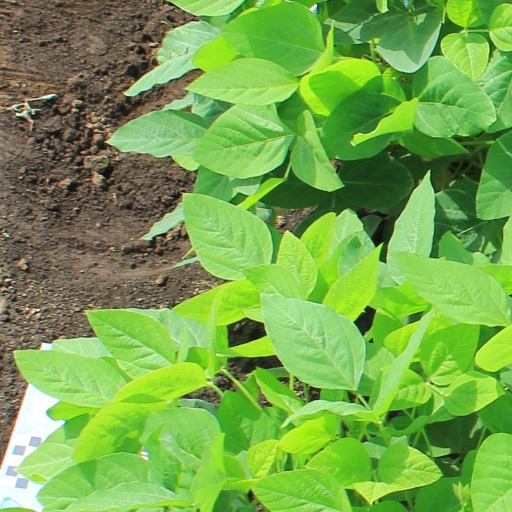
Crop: soybean